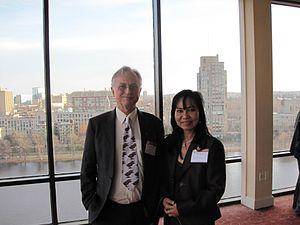
La Philippine Atheists and Agnostics Society est une organisation pour la compréhension et la promotion de l'athéisme et de l'agnosticisme aux Philippines. Elle a été fondée en 2011. Son objectif est d'apporter une meilleure éducation à la société philippine, d'éliminer les mythes religieux, et de combattre les affirmations erronées portant sur l'athéisme et l'agnosticisme.